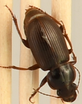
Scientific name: Harpalus amputatus
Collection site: Konza Prairie Agroecosystem NEON (KONA), plot KONA_005